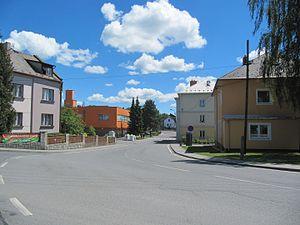
Pustá Polom est une commune du district d'Opava, dans la région de Moravie-Silésie, en République tchèque. Sa population s'élevait à 672 habitants en 2017.